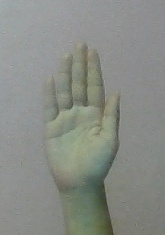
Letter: seen